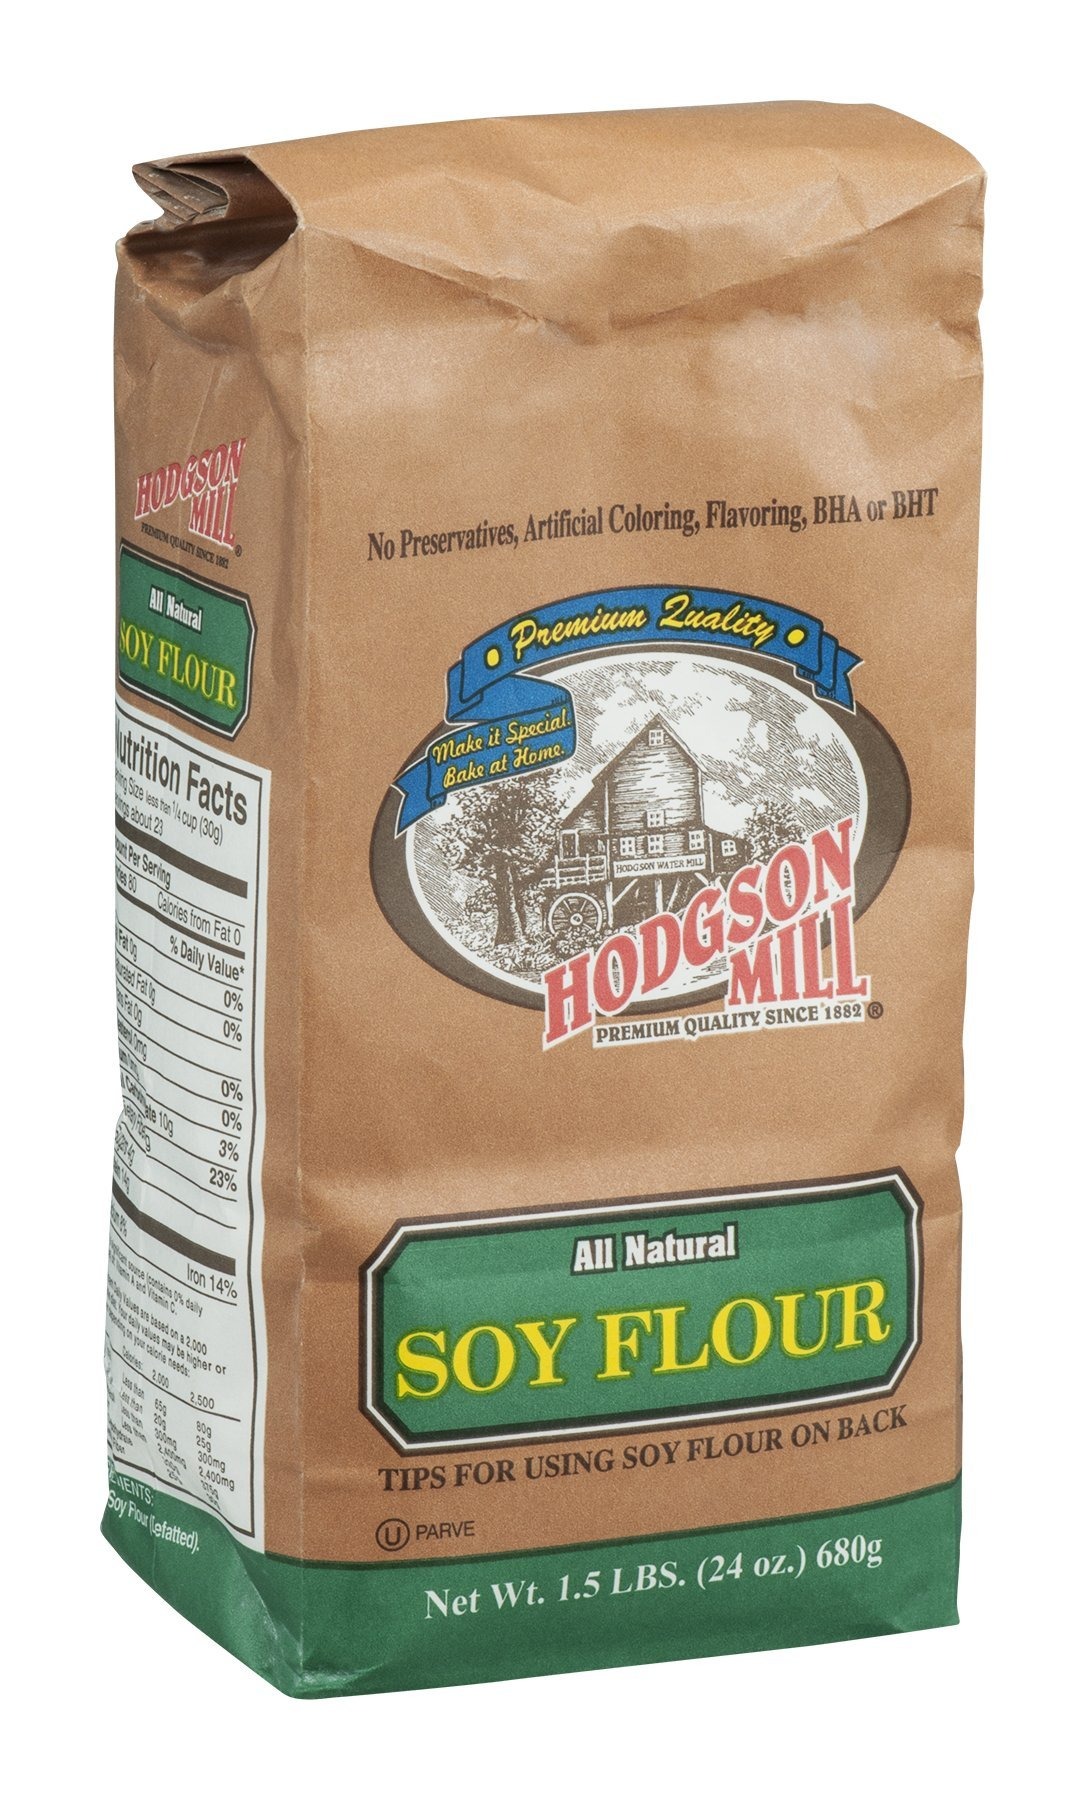
Item Name: Hodgson Mill Flour Soy, 24-ounces (Pack of6)
Value: 144.0
Unit: Ounce

Price: 2.12